De Havilland Vampire

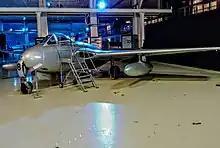
de Havilland Vampire at the Volandia Museum of Malpensa Airport

As part of a larger effort to build up the post-war French Air Force, a number of Goblin-powered Vampire FB.5s were delivered to France from 1949 onwards. This variant of the Vampire was subsequently manufactured under licence by Sud-Est at Marignane, the first 67 aircraft were assembled from British-produced components and were standard aircraft for the most part; these were followed by a further 183 Vampires, which incorporated a greater proportion of French-produced elements. The French developed the FB.53 model, a Nene-powered variant, which was named in French service as the "Mistral" after the wind of the same name. The Nene engine was alleged to be responsible for the Mistral having greater rate of climb and a higher top speed than the standard Vampire.